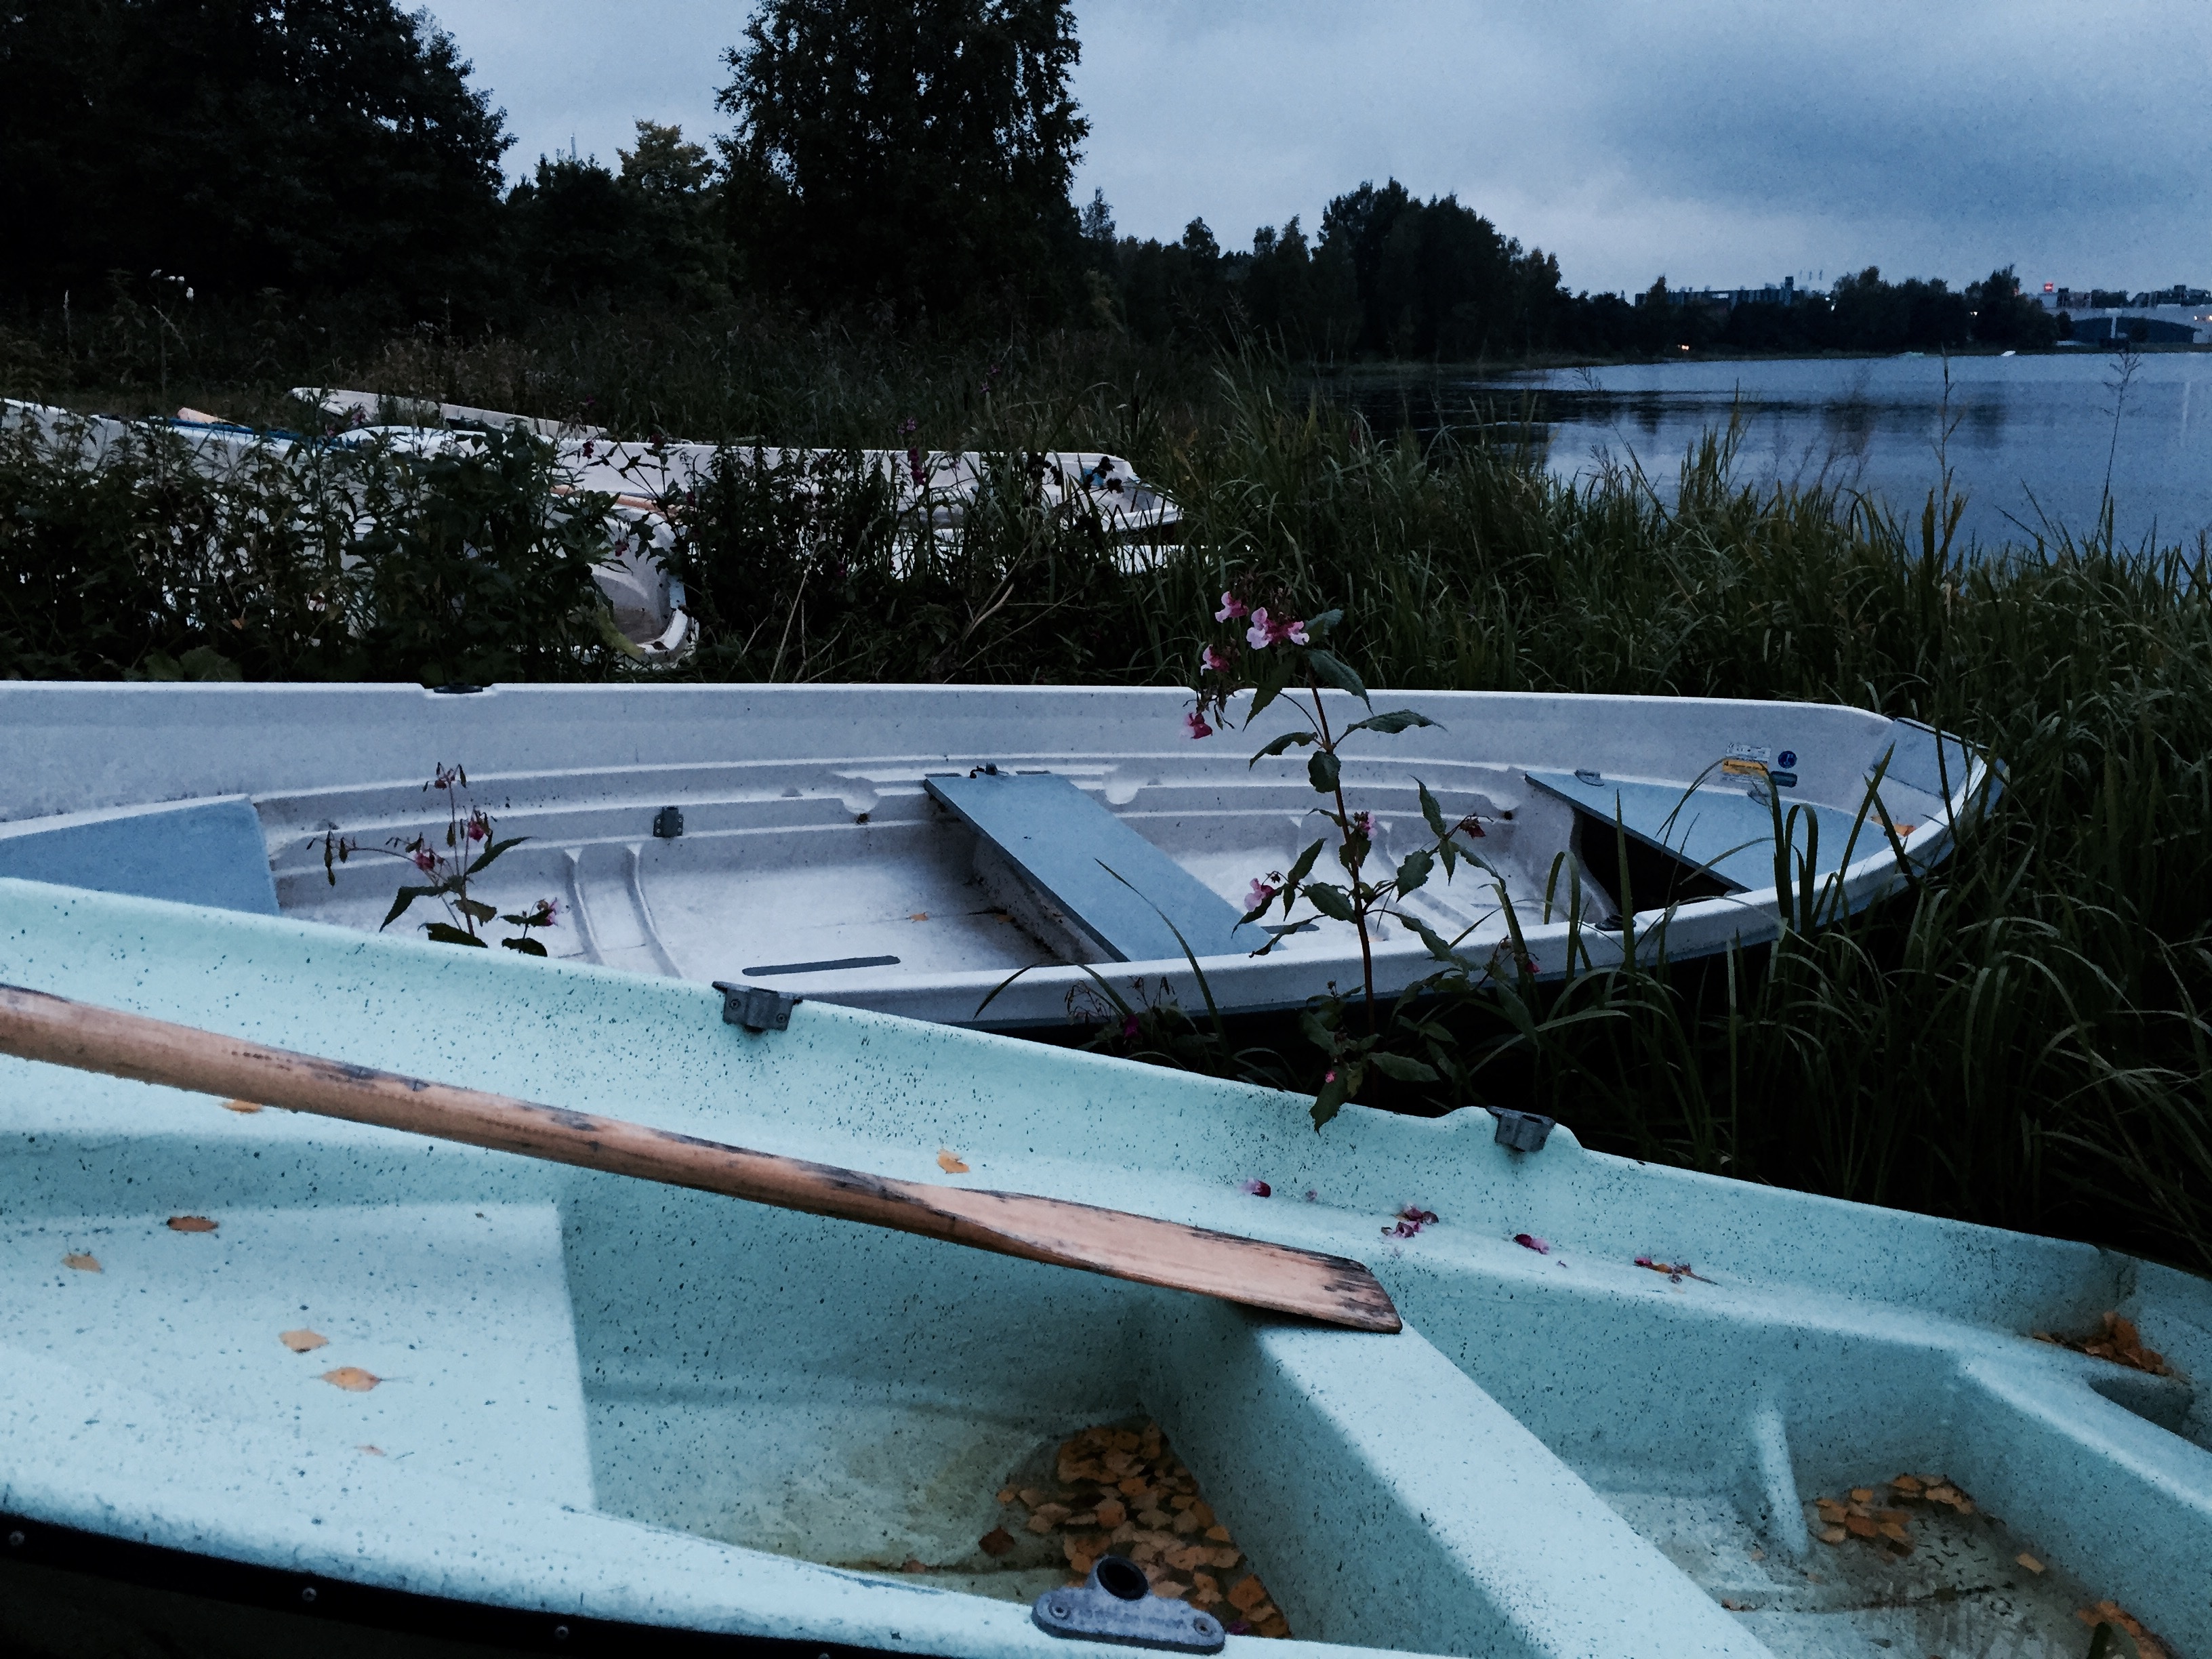
sea, snow, winter, dock, boat, vehicle, marina, sailboat, motorboat, boating, watercraft, skiff